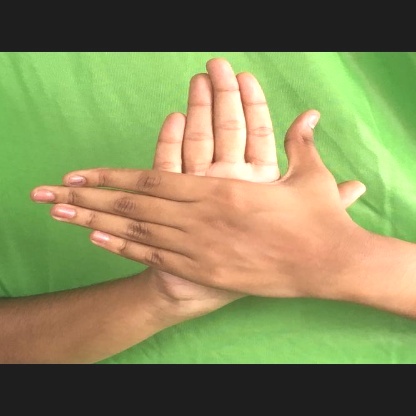
Mudra: Chakra